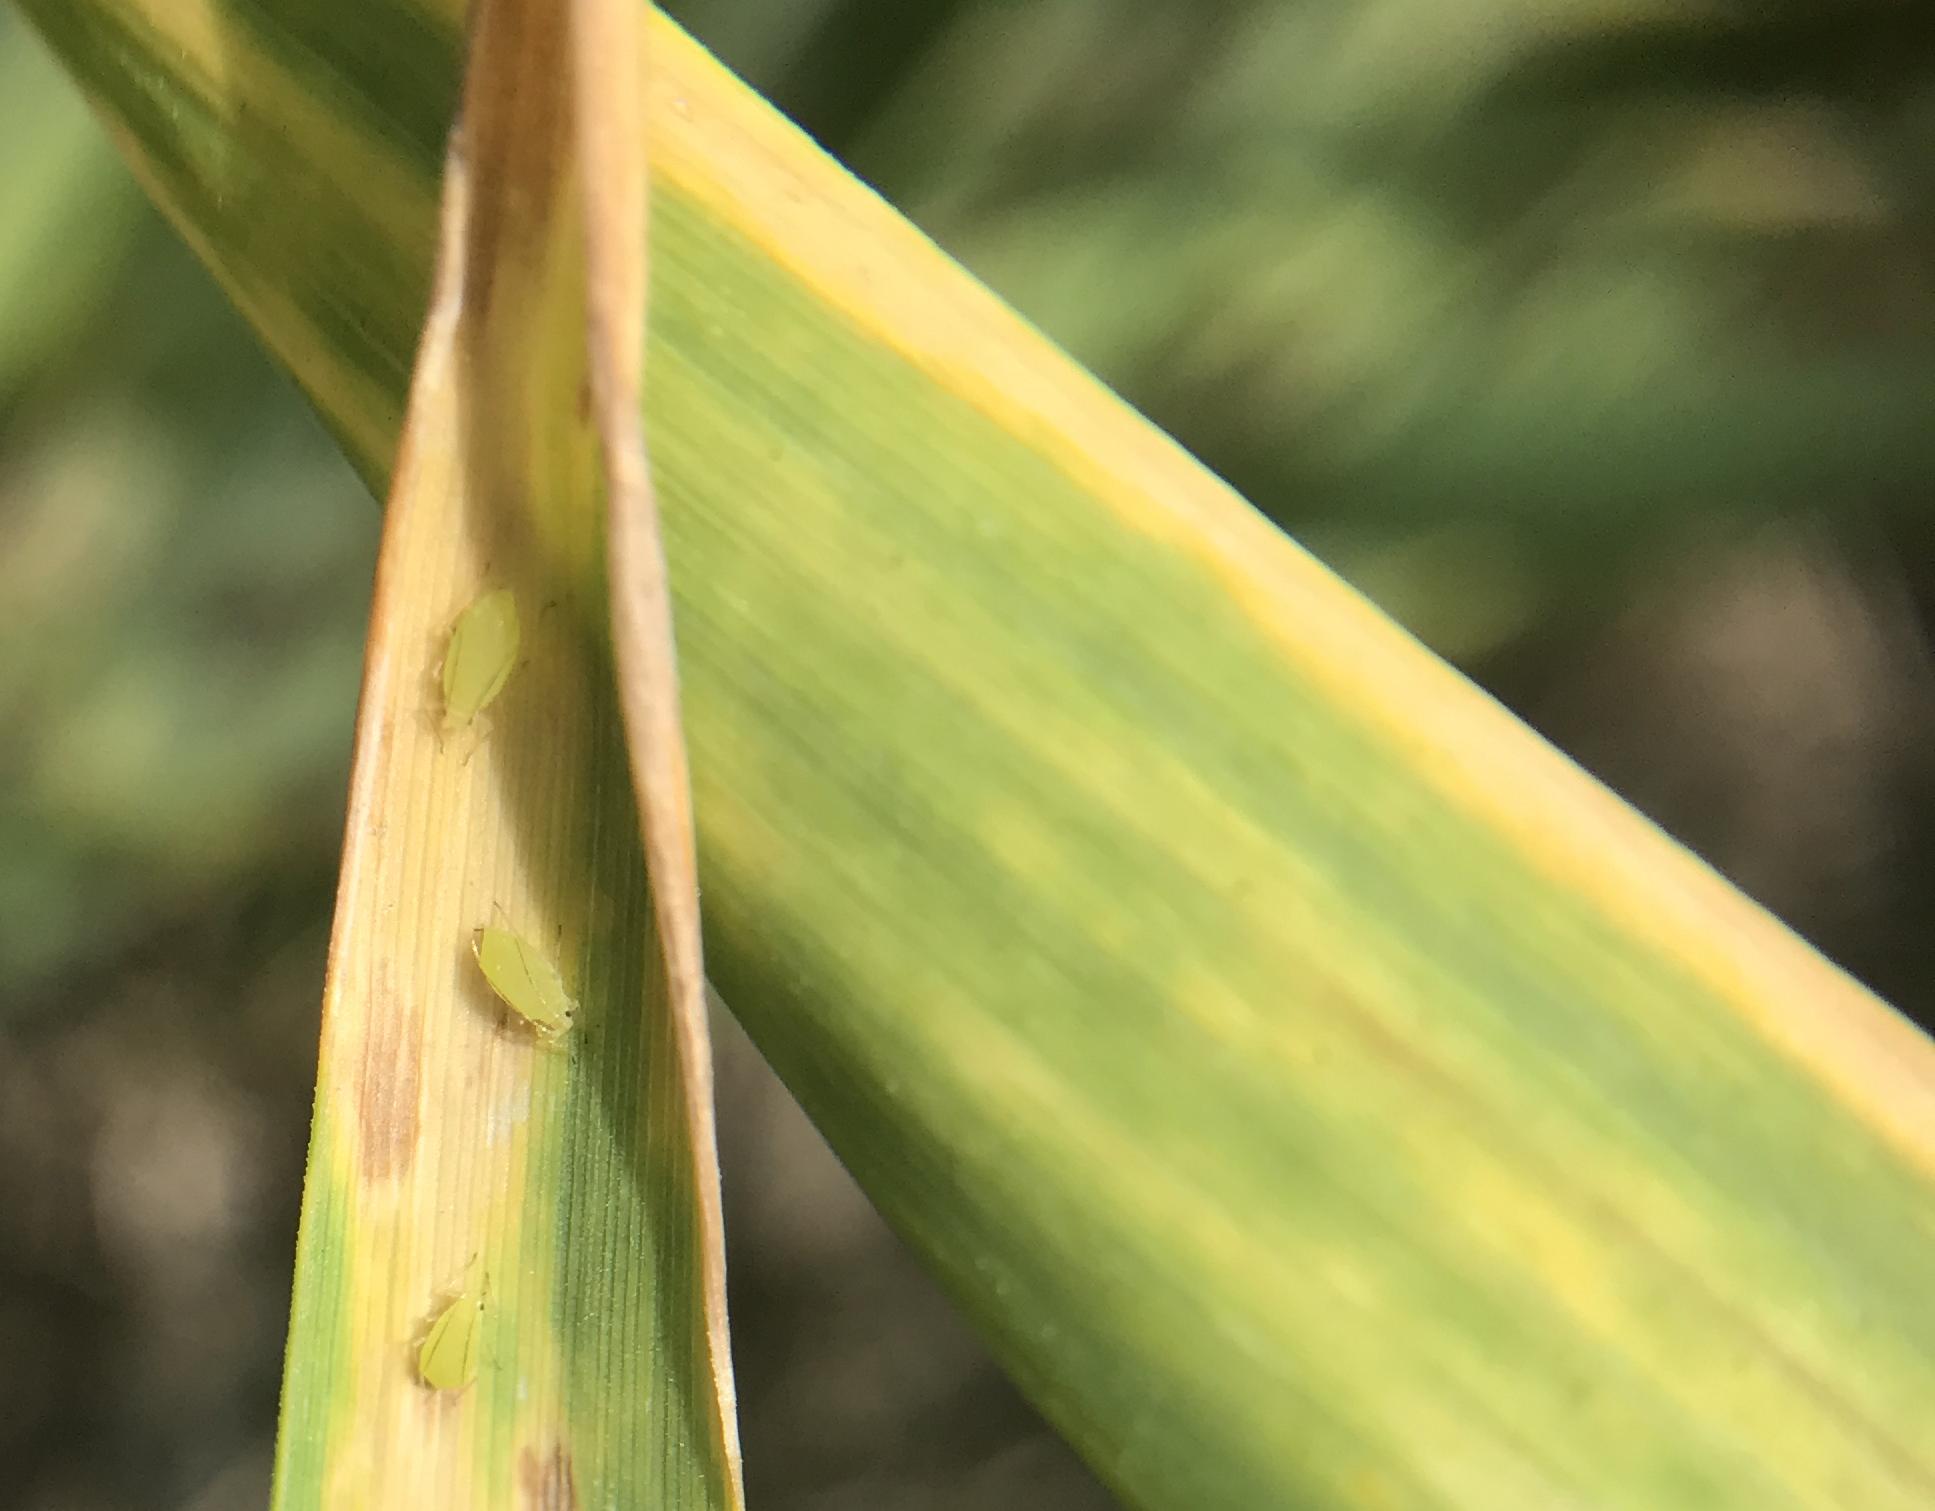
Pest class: cereal_grass_aphid